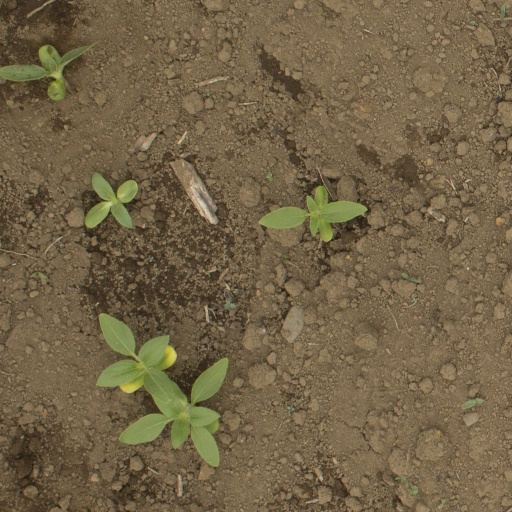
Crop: Jerusalem artichoke